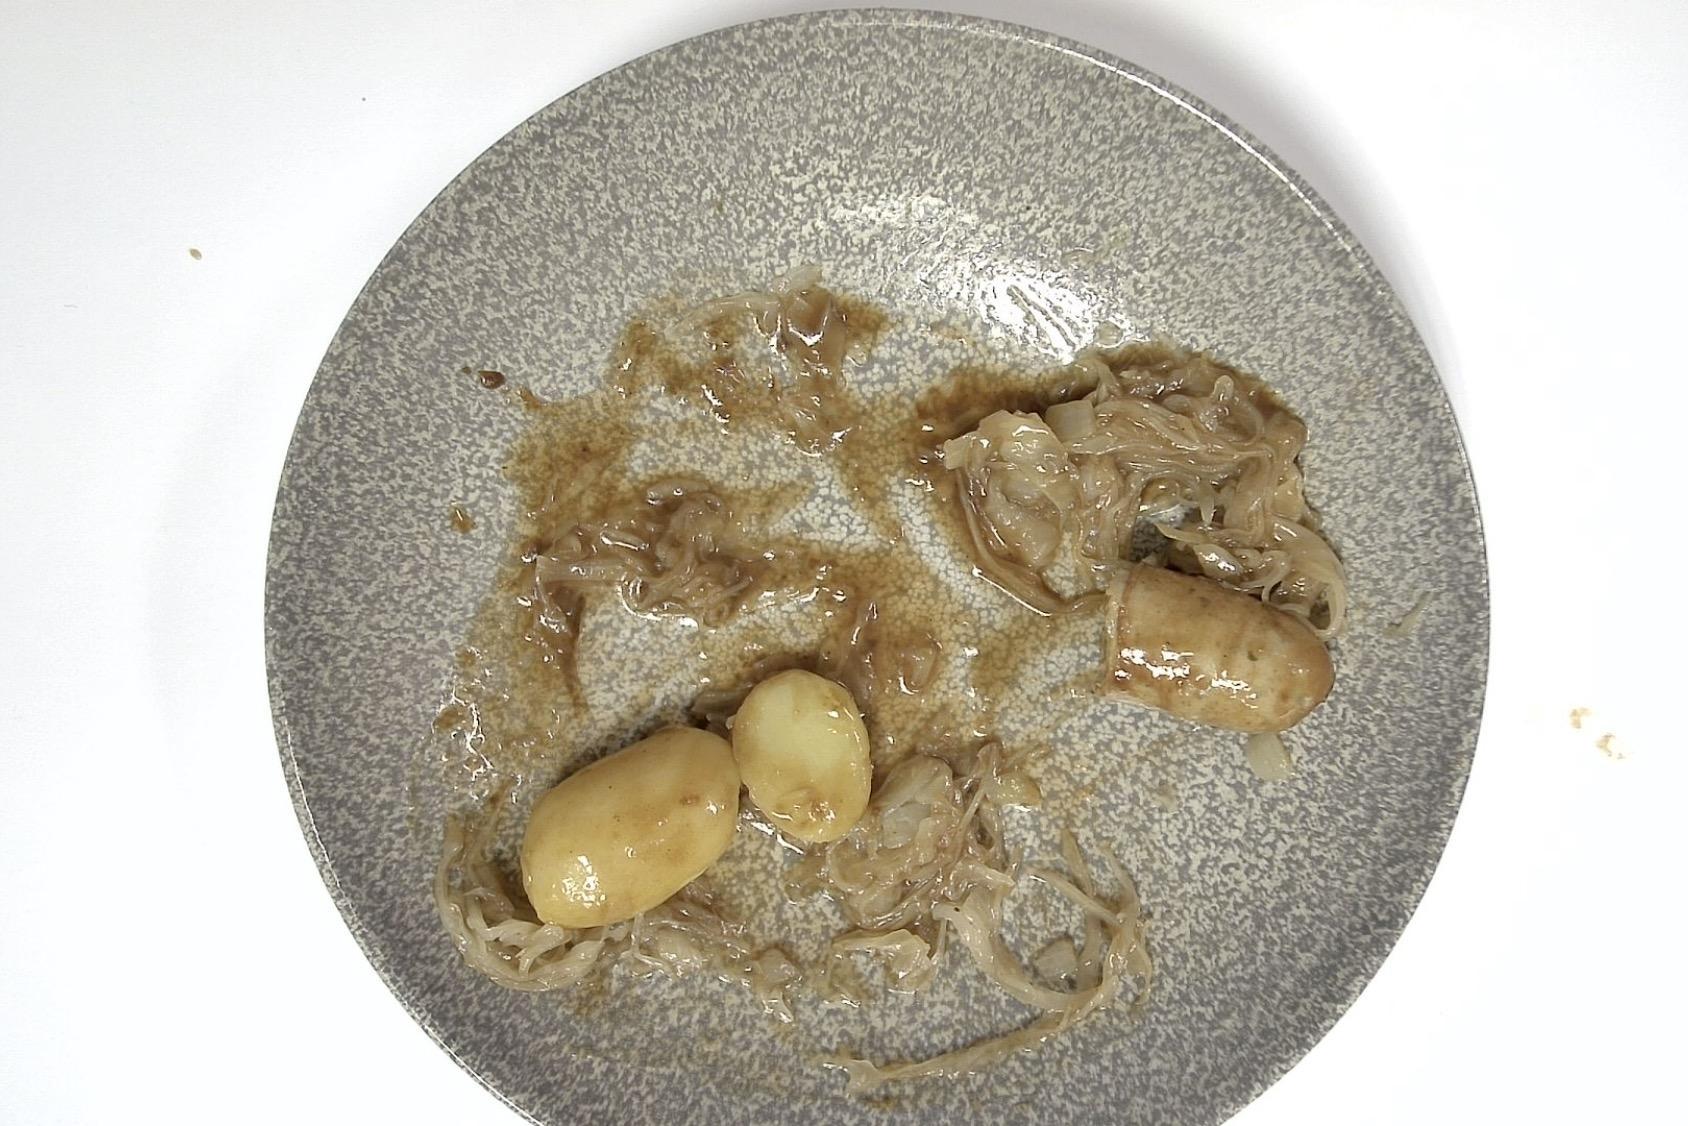
Gericht: Rostbratwurst mit Sauerkraut und Kartoffeln an Brauner Sauce
Portionsgröße: Normale Portion
Zutaten: Kartoffeln, Sauerkraut , Braune Sauce , Rostbratwurst
Gewicht vorher: 325 g
Kalorien vorher: 326,570 kcal
Gewicht nachher: 195 g
Kalorien nachher: 195,942 kcal